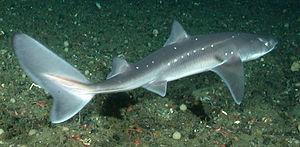
Les Squaliformes constituent un ordre de requins.
Les Euselachii forment une infra-classe qui regroupe tous les requins et raies.
Les Squalidae constituent une famille de requins de l'ordre des Squaliformes, qui contient deux genres de requins de taille modeste.